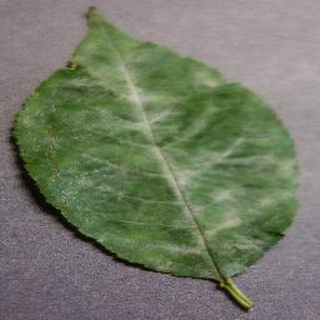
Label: cherry_powdery_mildew